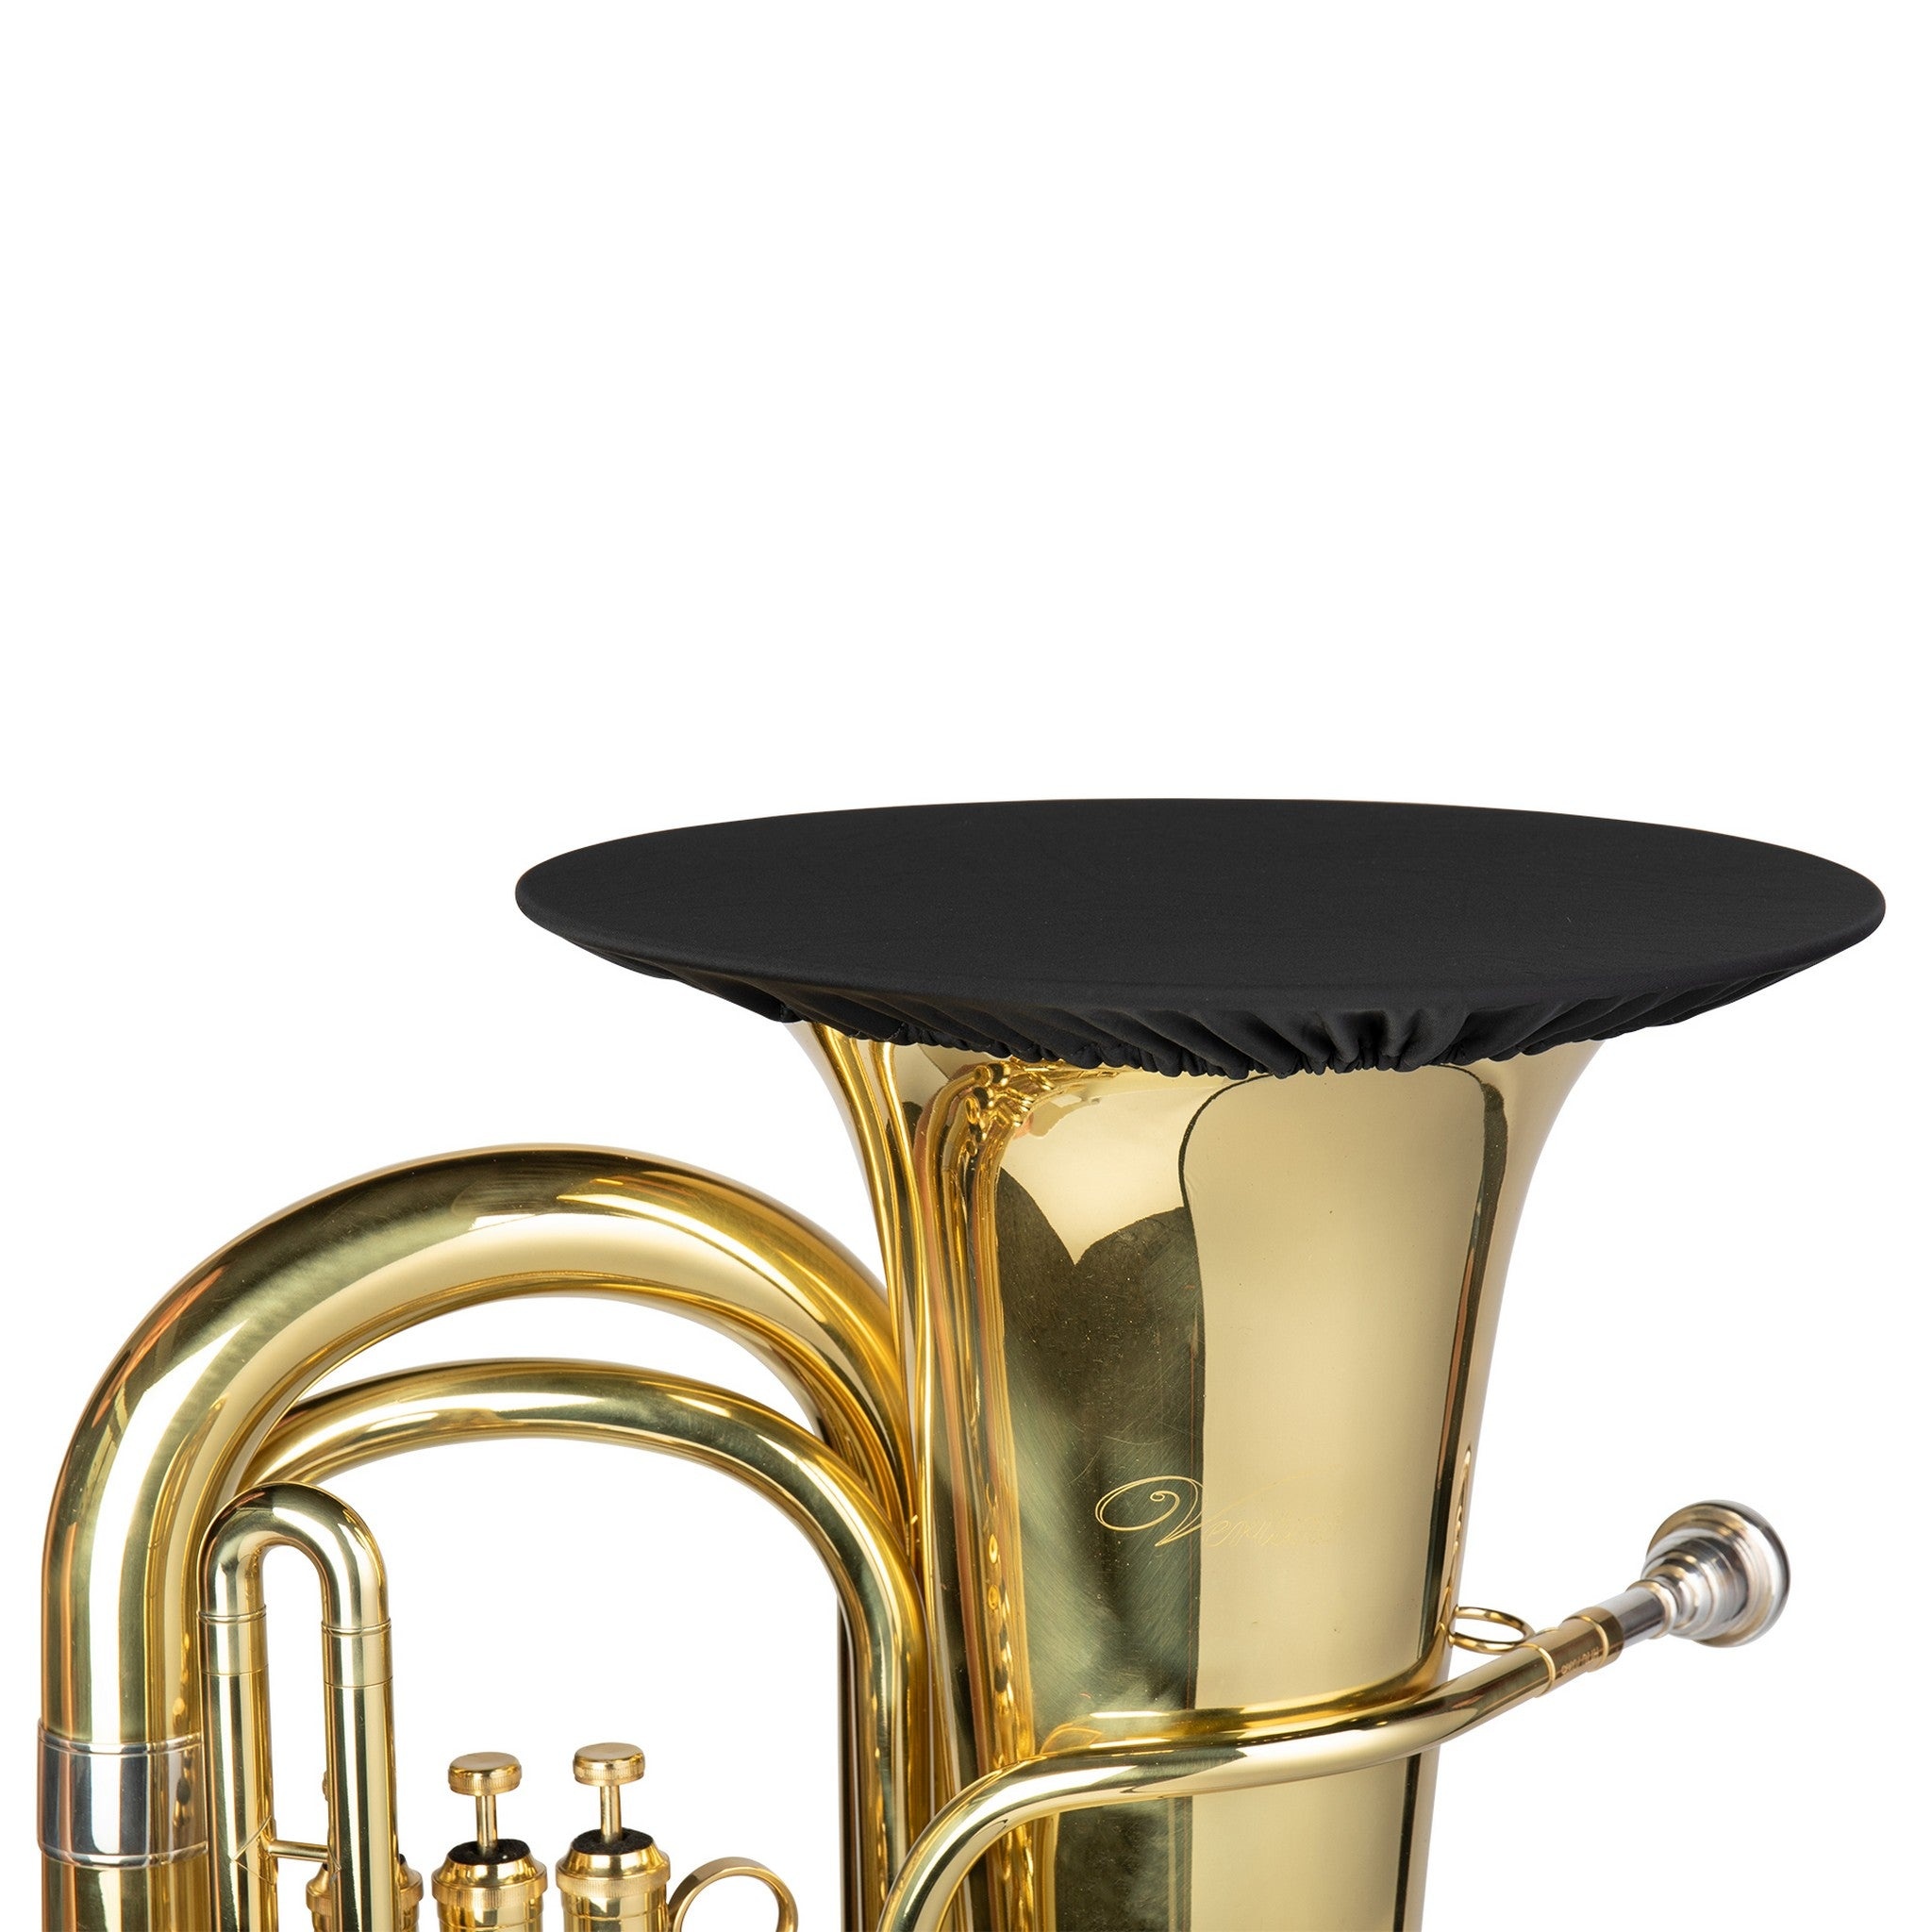
Gator GBELLCVR1213BK-NF Black Non-Filter Bell Cover, 11.25 to 13.25-Inches
Gator GBELLCVR1213BK-NF Black Non-Filter Bell Cover, 11.25 to 13.25-Inches Double-Layer Wind Instrument Cover for Bell Sizes Ranging from 11.25 to 13.25-Inches (Black Color) Key Features Double-Layer Wind Instrument Cover for Bell Sizes Ranging from 11.25 to 13.25-Inches Technical Specifications Interior Length (in) 9 Interior Width (in) 9 Interior Height (in) 0.5 Exterior Length 9 Exterior Width 9 Exterior Height 0.5 Guitar - Interior Length Overall (in) 9 Guitar - Lower Bout Width (in) 9 Guitar - Body Height (in) 0.5
Brand: Gator
Category: Arts & Entertainment > Hobbies & Creative Arts > Musical Instrument & Orchestra Accessories > Brass Instrument Accessories > Brass Instrument Care & Cleaning > Brass Instrument Guards > Bell Guards